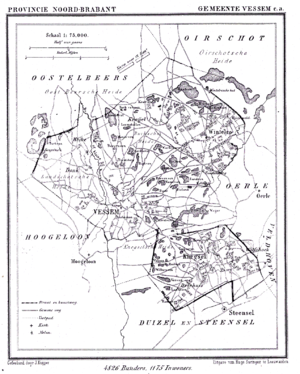
Eersel / Galleri
Eersel er en kommune og en by i den sydlige provins Noord-Brabant i Nederlandene.